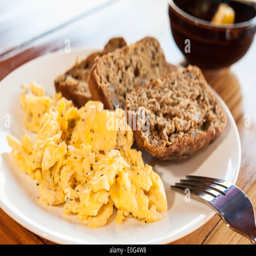
breakfast of scrambled eggs with slices of banana bread on a white plate